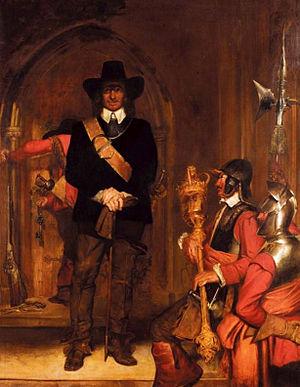
The Devil's Whore est une mini-série britannique en quatre épisodes de 60 minutes, créée par Martine Brant et Peter Flannery, coproduite par Channel 4 et HBO et diffusée entre le 19 novembre 2008 et le 10 décembre 2008 sur Channel 4.